The Boobé Sisters

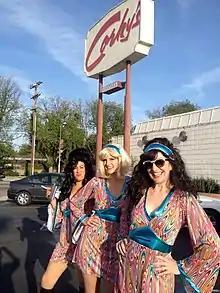
During earlier shows at The Cork Lounge

The idea to start a singing group was conceived by Finkelstein, who introduced Volpe and Stewart and formed the trio. Initially the group started out doing shows as a Doo-wop cover band at The Cork Lounge in Corky's Restaurant in Sherman Oaks, CA. Unsatisfied by the crowd’s lack of response, they started changing the lyrics to make the songs funny and get a reaction out of the audience. From then on they became a parody comedy group. Their songs were about the trio’s purported drug use, sexual prowess and frequent run-ins with the law, as well as their friendship and sisterhood.